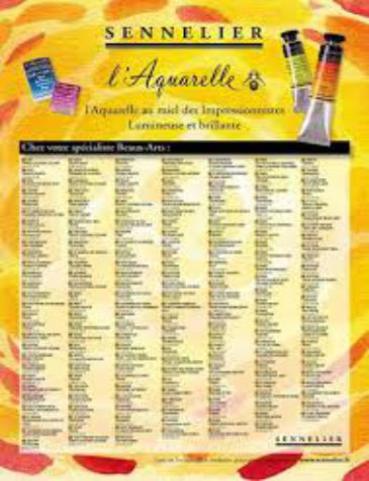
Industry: Necessities